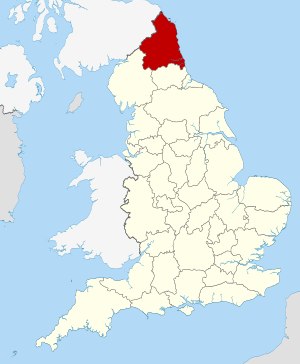
Northumberland
Northumberlands placering i England
Northumberland er et ceremonielt grevskab og en Enhedslig myndighed i Nordøstengland.